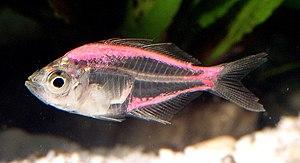
Parambassis ranga est un poisson qui vit dans les eaux saumâtres du Pakistan, Inde, Bangladesh, Myanmar, Thaïlande, Malaisie et Népal. Sa taille maximale connue est de 8 cm.
Parambassis est un genre de poissons de la famille des Ambassidae.
Cette famille de poissons Perciformes est nommée Chandidae par ITIS et Ambassidae par FishBase. Ceci pour la même liste de genres.